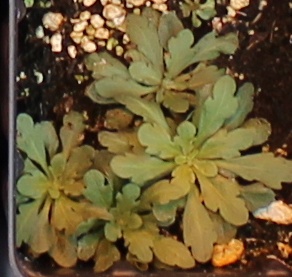
Label: Horseweed